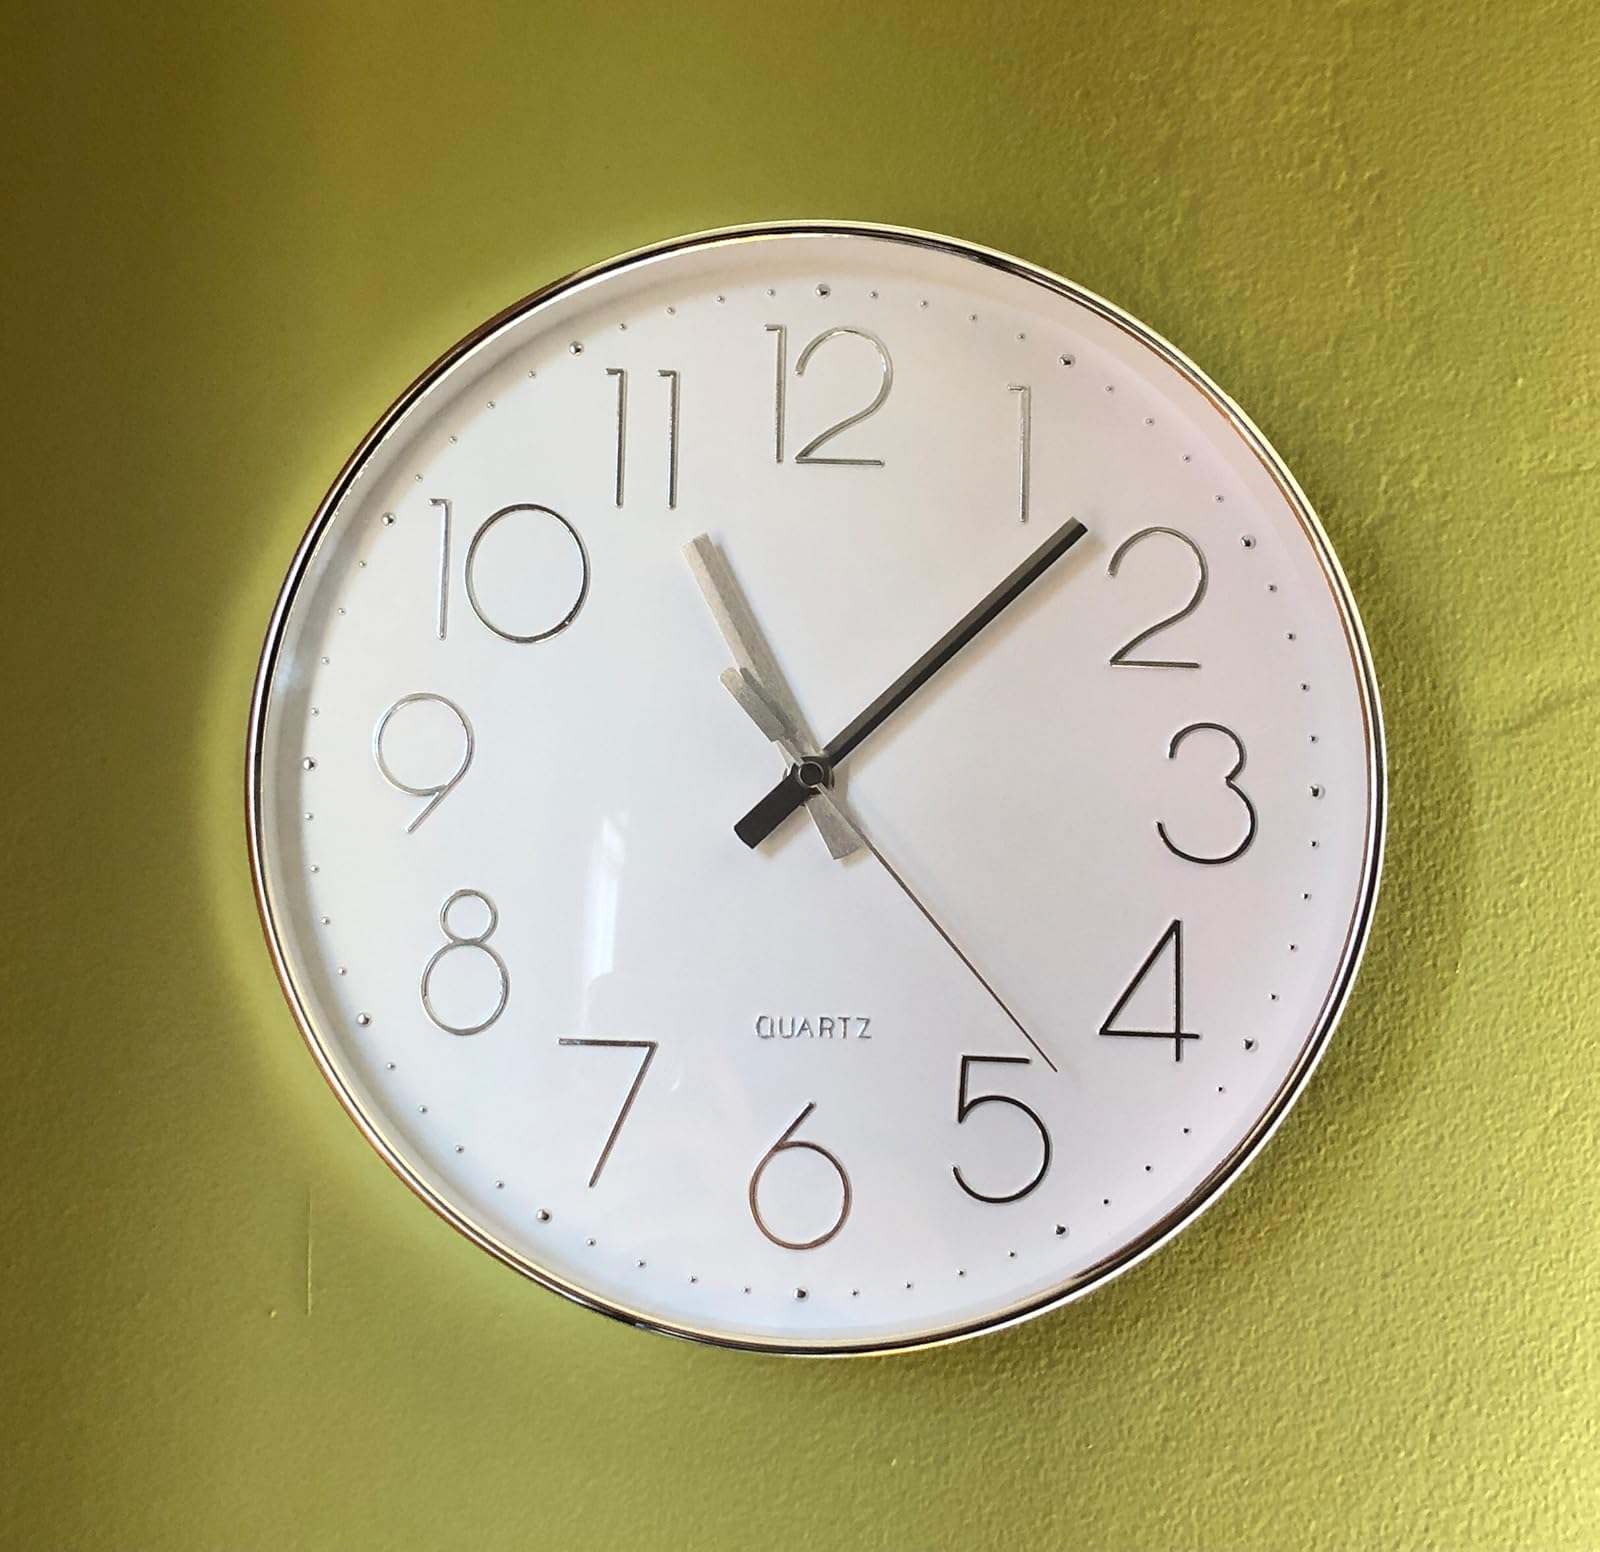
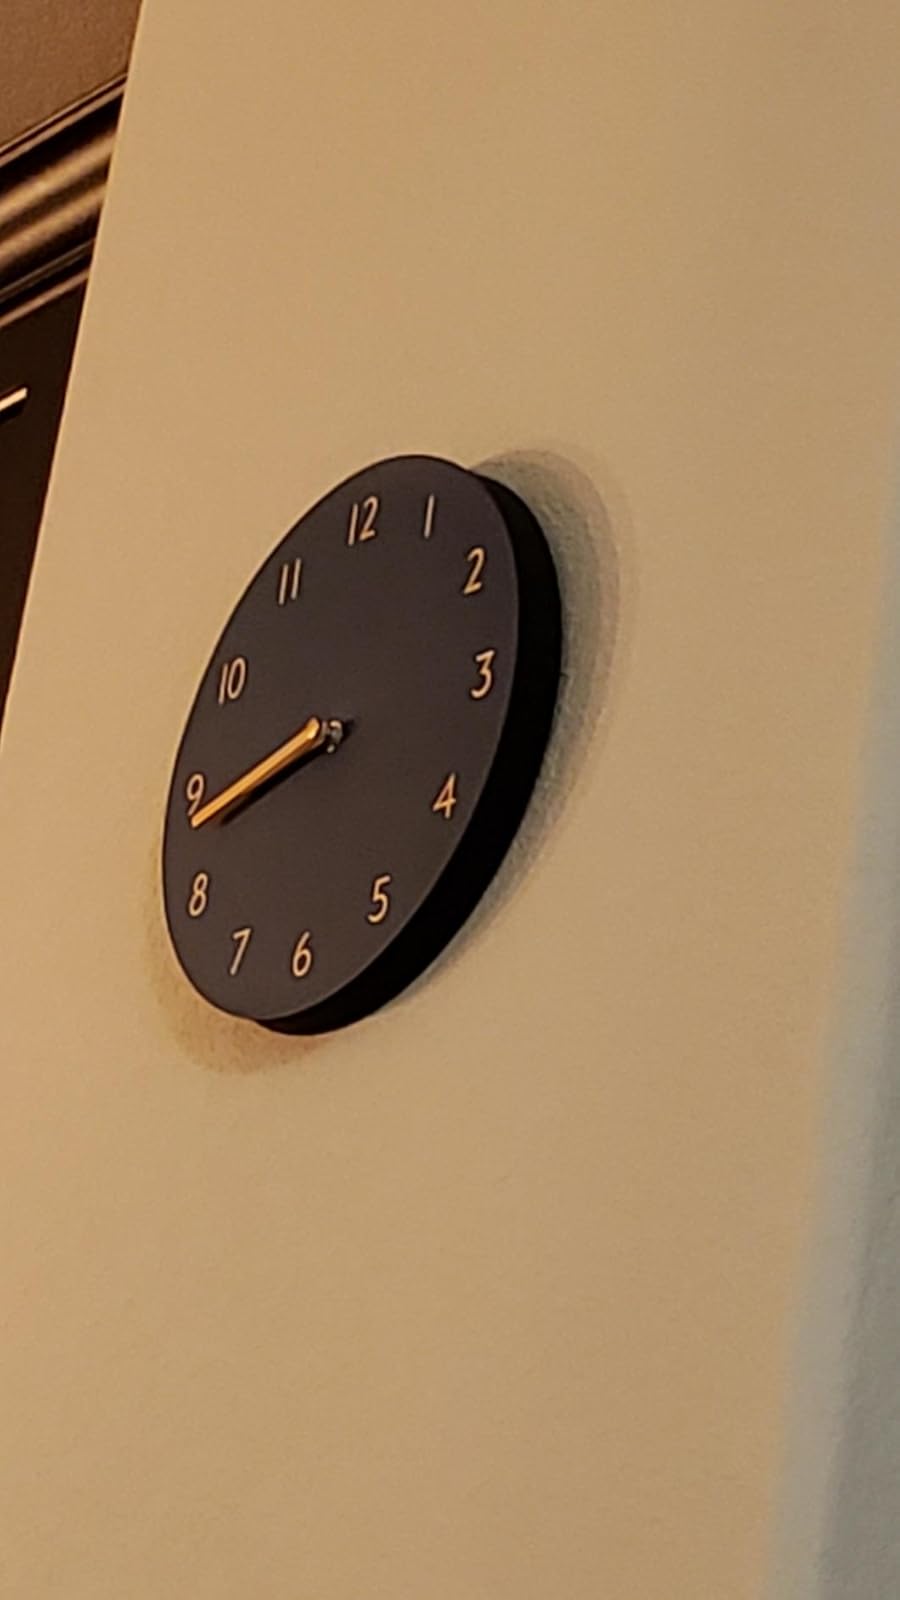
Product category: clock
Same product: no